Hester Dorsey Richardson

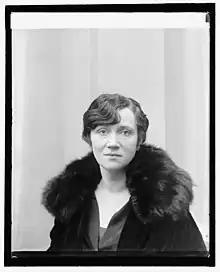

Hester Dorsey Richardson died at her home in Baltimore, December 10, 1933. Burial was at the Old Trinity Church Cemetery, Dorchester County, Maryland.